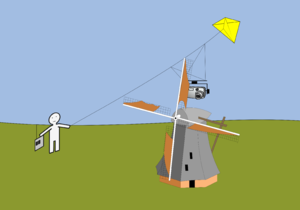
Le photo cervolisme ou photographie aérienne par cerf-volant est parfois appelé kapisme ou KAP de l'expression anglaise Kite Aerial Photograph. La méthode consiste à suspendre un appareil photo à un cerf-volant. Les dispositifs sont divers et donnent des résultats variés. L'intérêt de cette méthode réside dans l'amplitude possible : depuis 2 à 3 mètres jusqu'à 1 km d'altitude, et dans la possibilité d'approcher un sujet bien plus près qu'il ne serait autorisé avec un avion ou un hélicoptère.